Chiang Wei-kuo

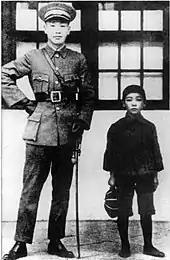
Chiang Wei-kuo (right), age 8, with father Chiang Kai-shek (left)

As one of two sons of Chiang Kai-shek, Chiang Wei-kuo's name has a particular meaning as intended by his father. "Wei" literally means "parallel (of latitude)" while "kuo" means "nation"; in his brother's name, "Ching" literally means "longitude". The names are inspired by the references in Chinese classics such as the "Guoyu", in which "to draw the longitudes and latitudes of the world" is used as a metaphor for a person with great abilities, especially in managing a country.